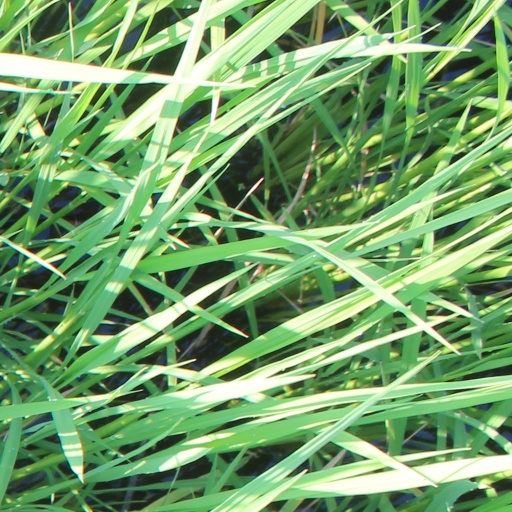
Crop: rice